Batting (cricket)

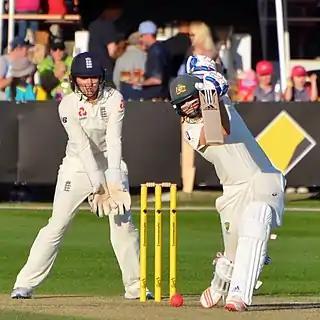
Ellyse Perry plays an off drive off the front foot. Note her stance and position of her hands, legs, body and head.

The leave is sometimes considered a cricket shot, even though the batter physically does not play at or interfere with the ball as it passes him. The leave is often used by a batter during the first few balls he receives, to give himself time to judge the conditions of the pitch and the bowling before attempting to play a shot. Leaving a delivery is a matter of judgement and technique. The batter still has to watch the ball closely to ensure that it will not hit him or the wicket; he also has to ensure that his bat and hands are kept out of the path of the ball so that it cannot make accidental contact and possibly lead to him being out caught. Batters only leave the ball when they are certain that it will not hit the stumps.